Vaiņode Manor

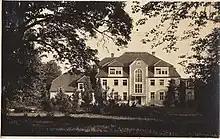

Vaiņode Manor was a manor house in Vaiņode Parish, South Kurzeme Municipality in the Courland region of Latvia.